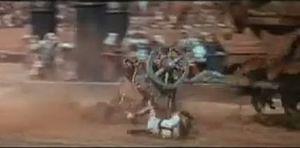
Yakima Canutt est un cascadeur, acteur et réalisateur de seconde équipe américain, né Enos Edward Canutt le 29 novembre 1895 et mort le 24 mai 1986. Après avoir été un champion de rodéo, il est devenu, aux côtés de David Sharpe l'un des plus grands cascadeurs du cinéma.